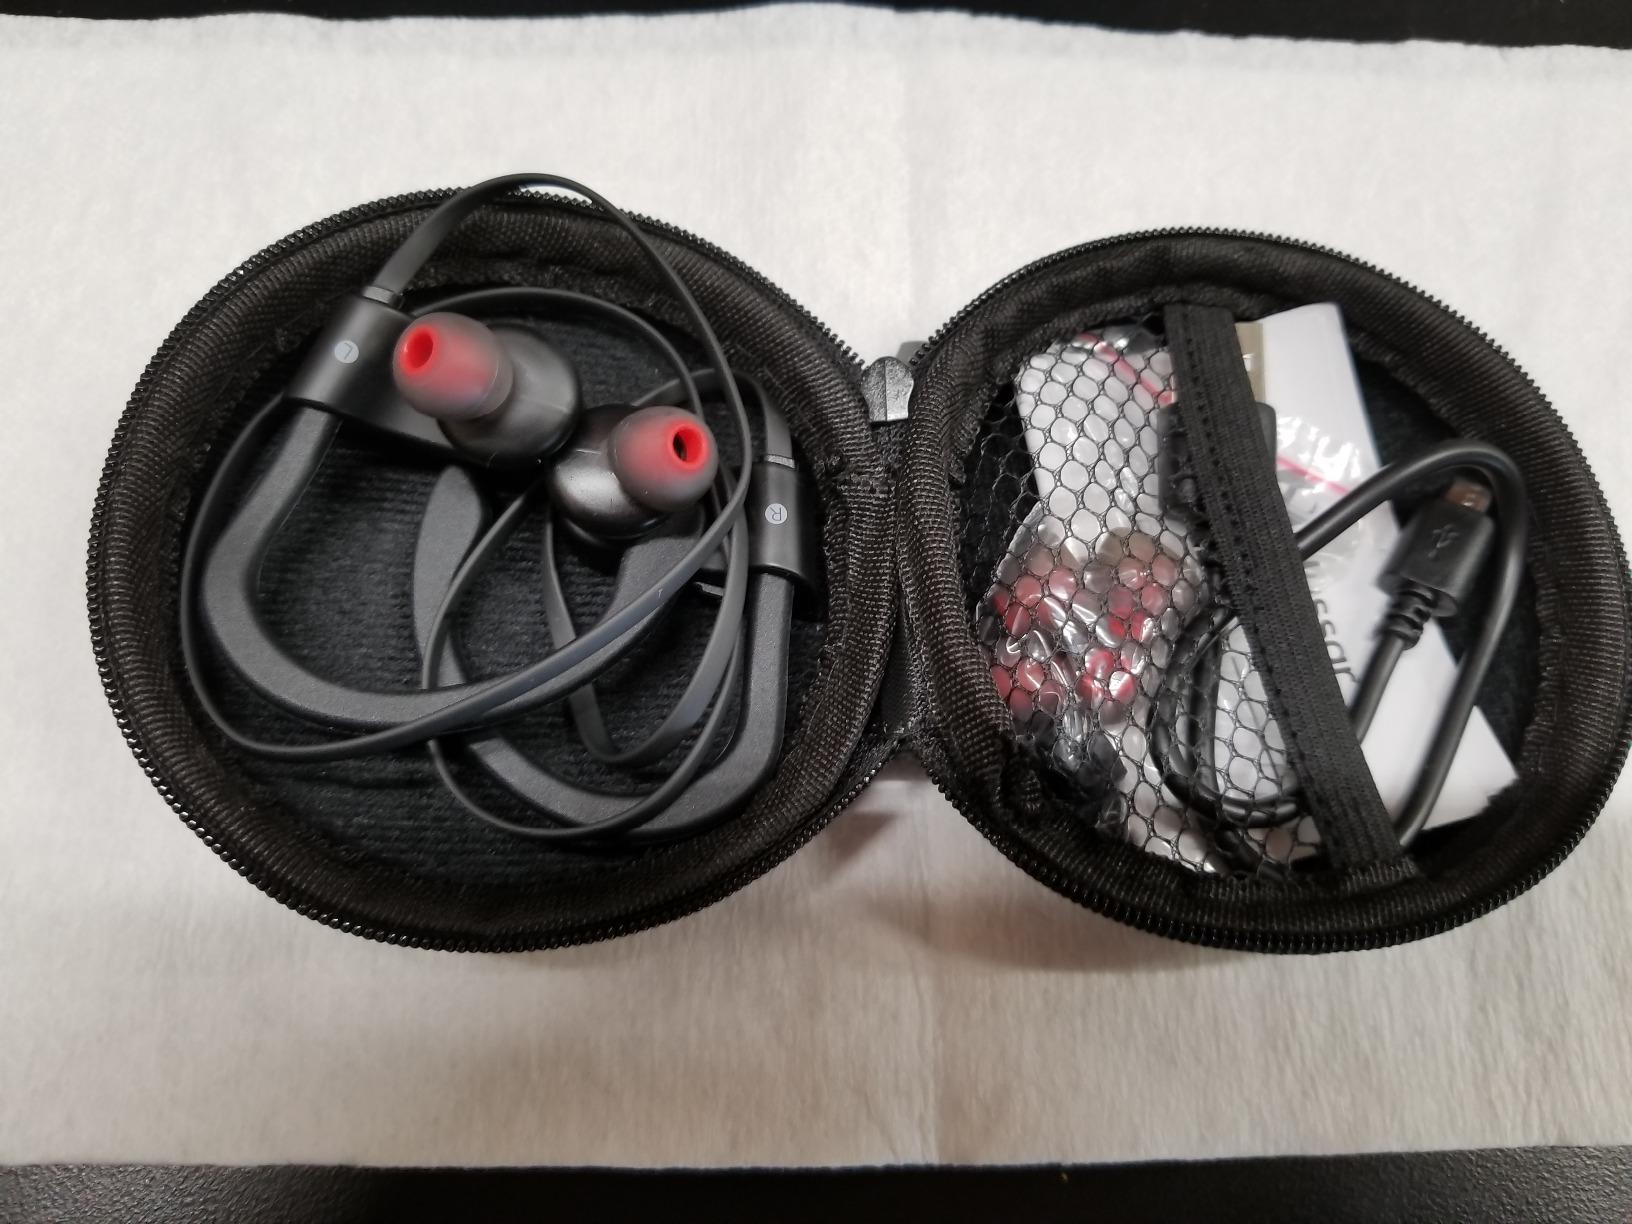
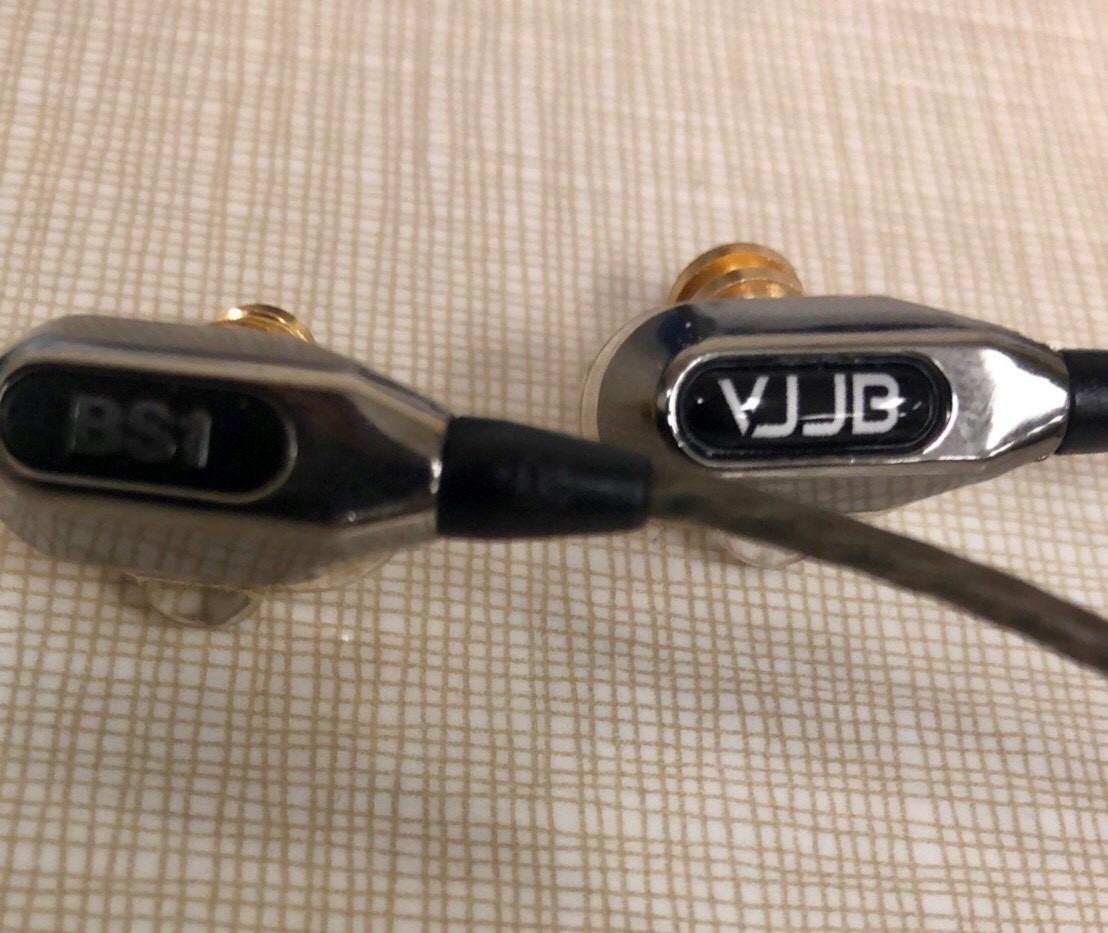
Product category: headphones
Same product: no